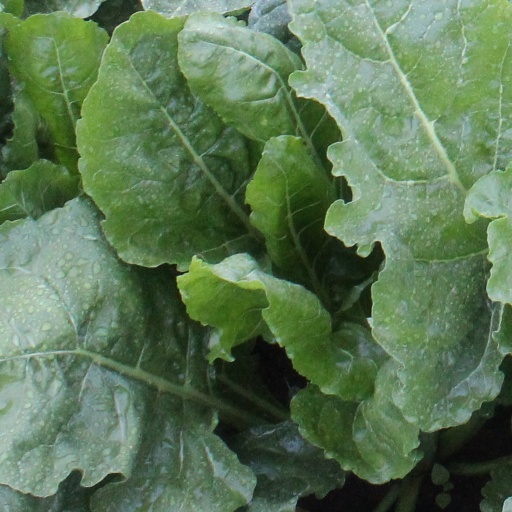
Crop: sugar beet